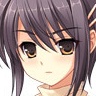
Portrait style: Anime Portrait